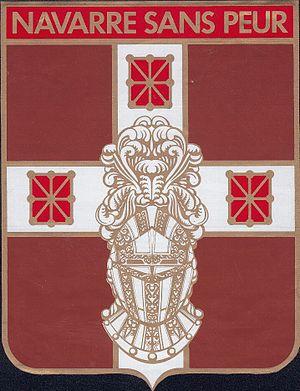
Le 5ᵉ régiment d'infanterie est un régiment d'infanterie de l'Armée de terre française créé sous la Révolution à partir du régiment de Navarre, un régiment français d'Ancien Régime, l'un des Six Grands Vieux.